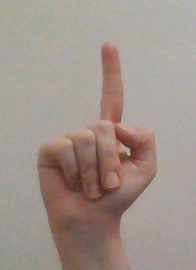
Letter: bb